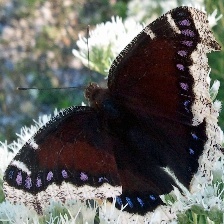
Species: MOURNING CLOAK
Butterfly family (ImageNet category): admiral